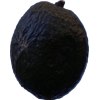
Label: black_avocado